Soonderbai Hannah Powar

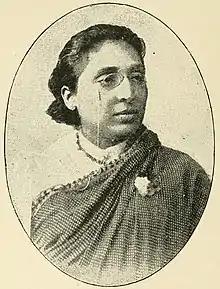
Soonderbai Powar, from a 1900 publication.

Soonderbai Hannah Powar (July 29, 1856 – December 15, 1921) was an Indian Christian philanthropist and anti-opium activist. She worked closely with Pandita Ramabai.